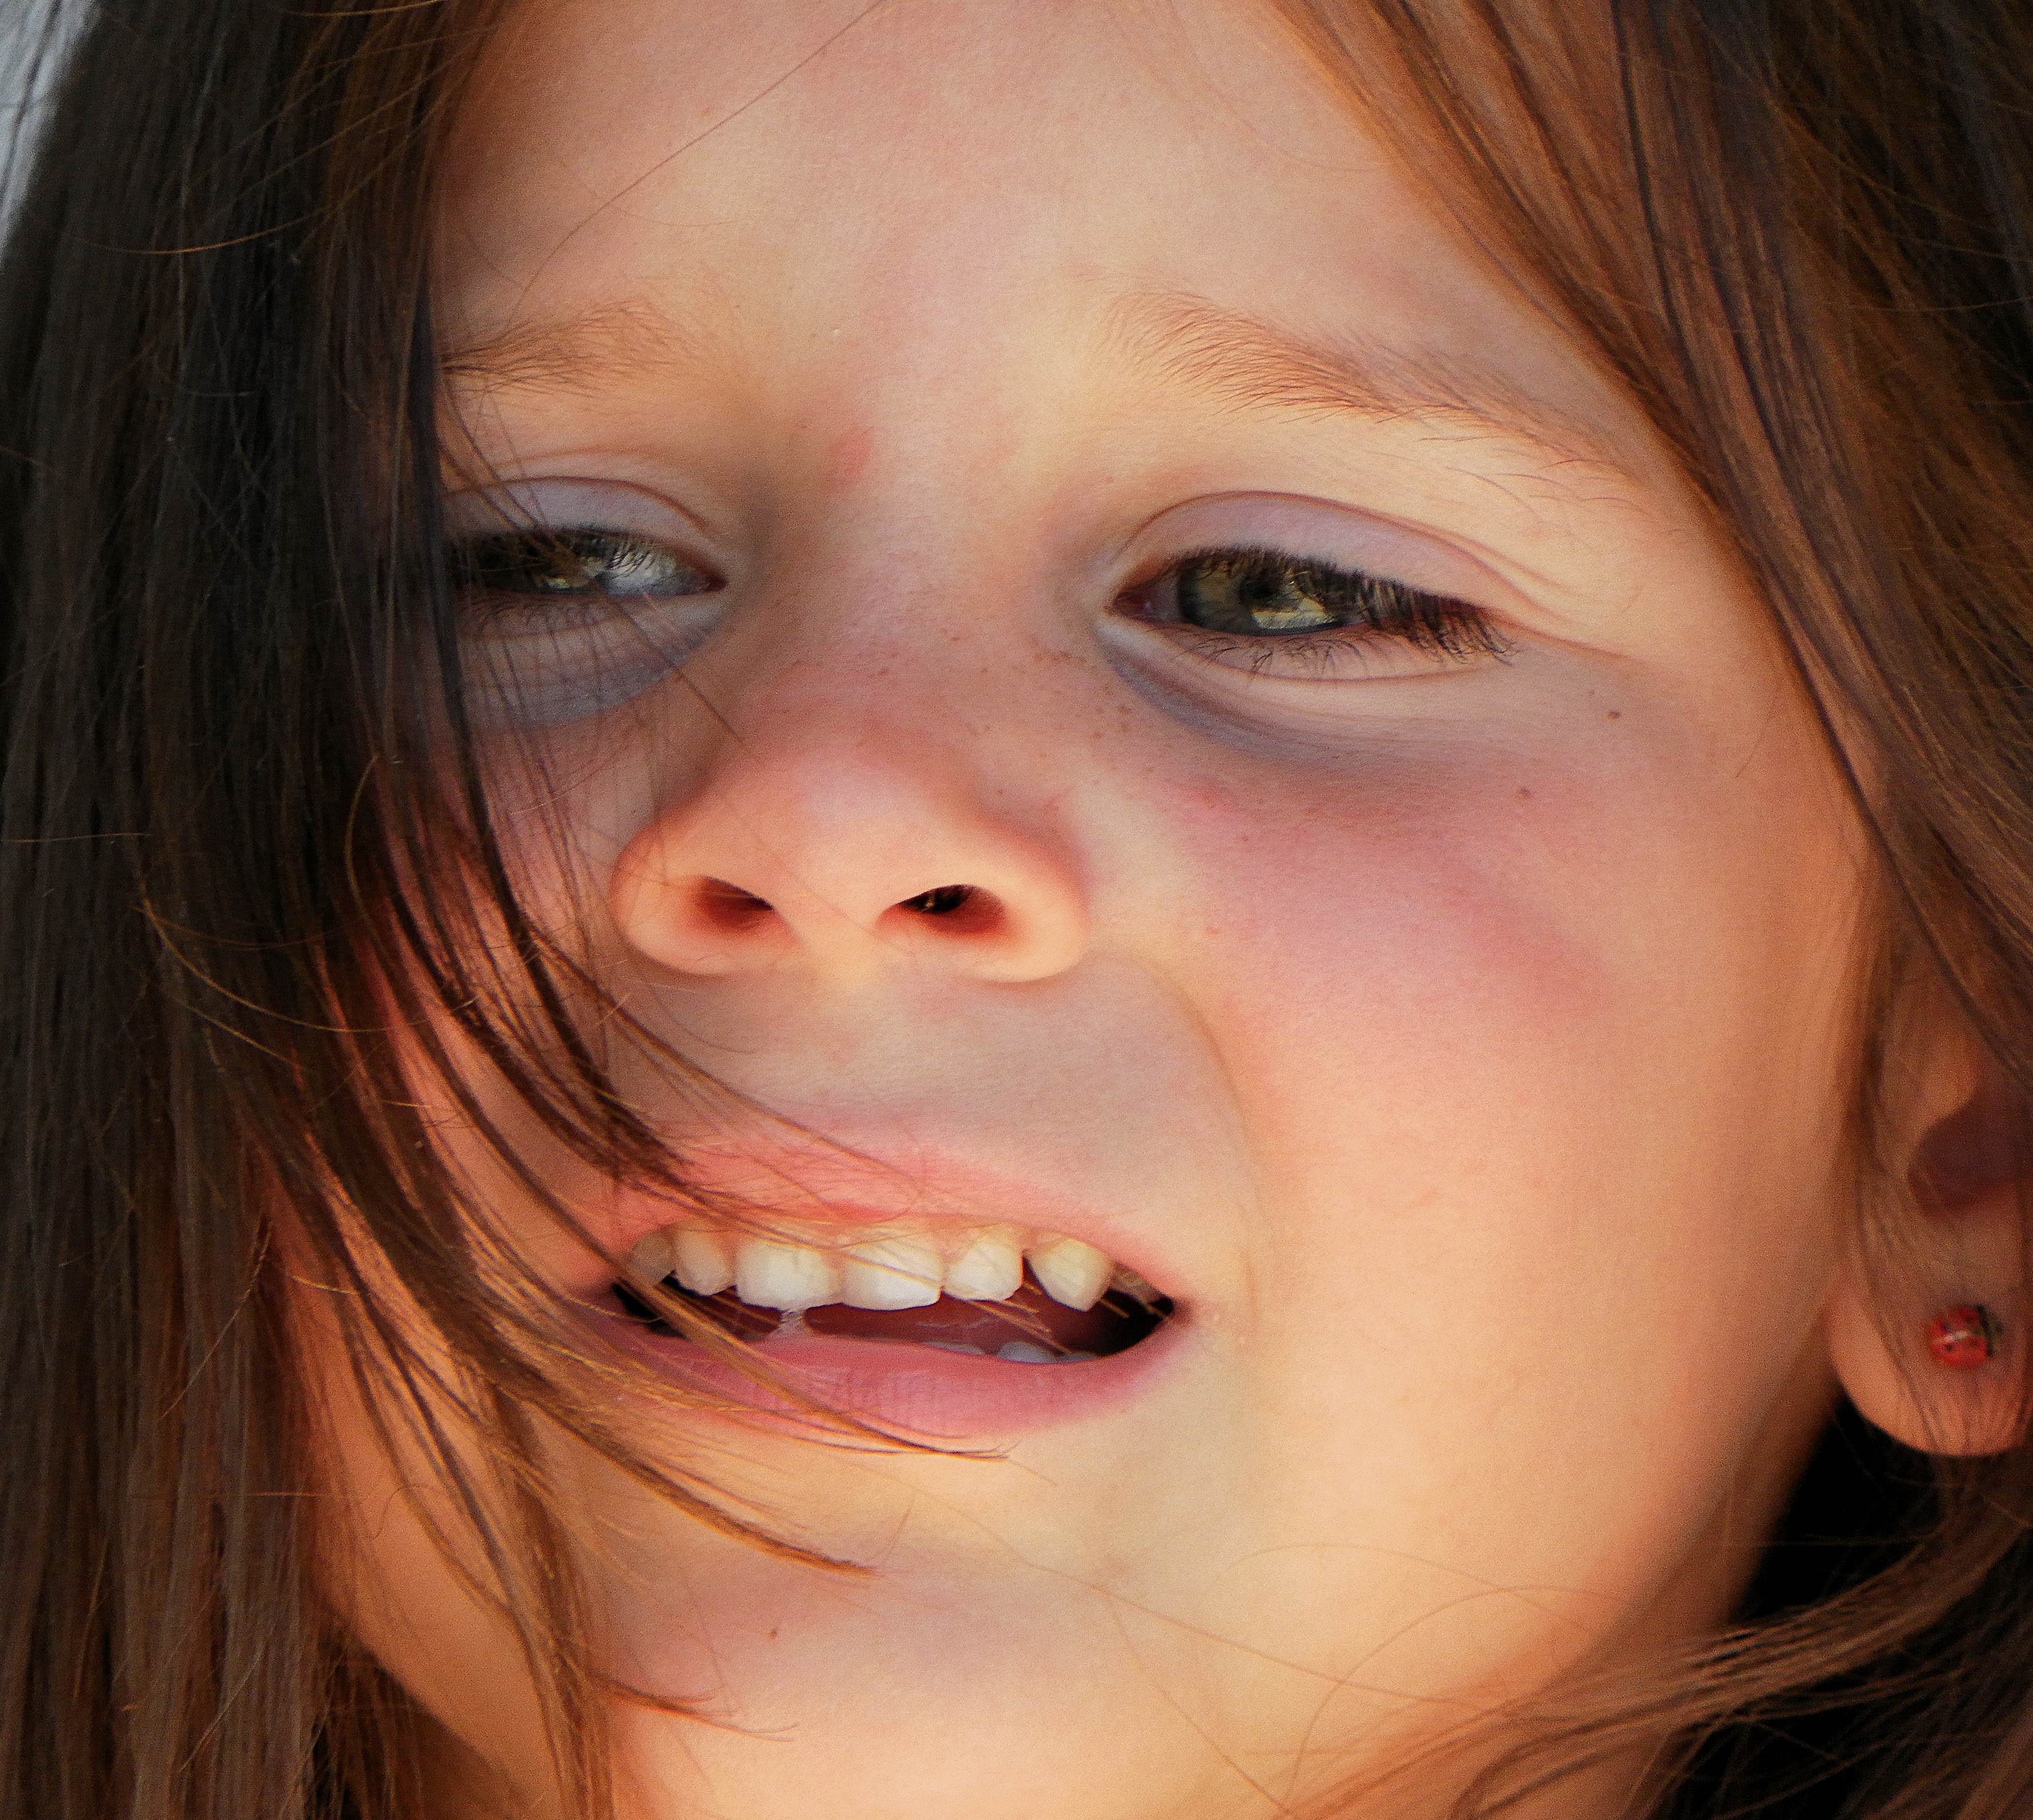
person, girl, woman, portrait, red, child, ear, facial expression, lip, smile, mouth, close up, human body, face, nose, cheek, eye, head, skin, beauty, organ, laughter, tooth, emotion, retratos, ggl1, gaby1, gphoto, noa, brown hair, sense, portrait photography